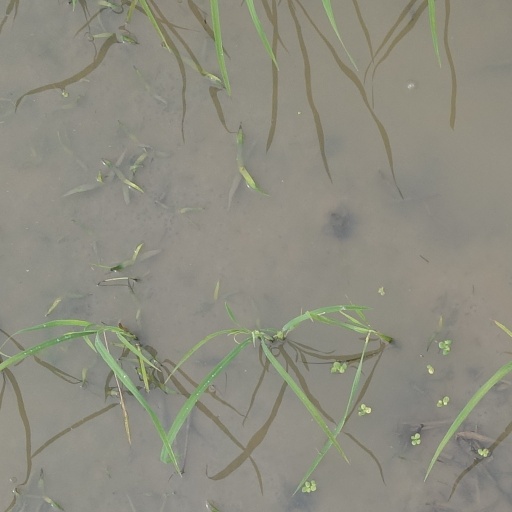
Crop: rice